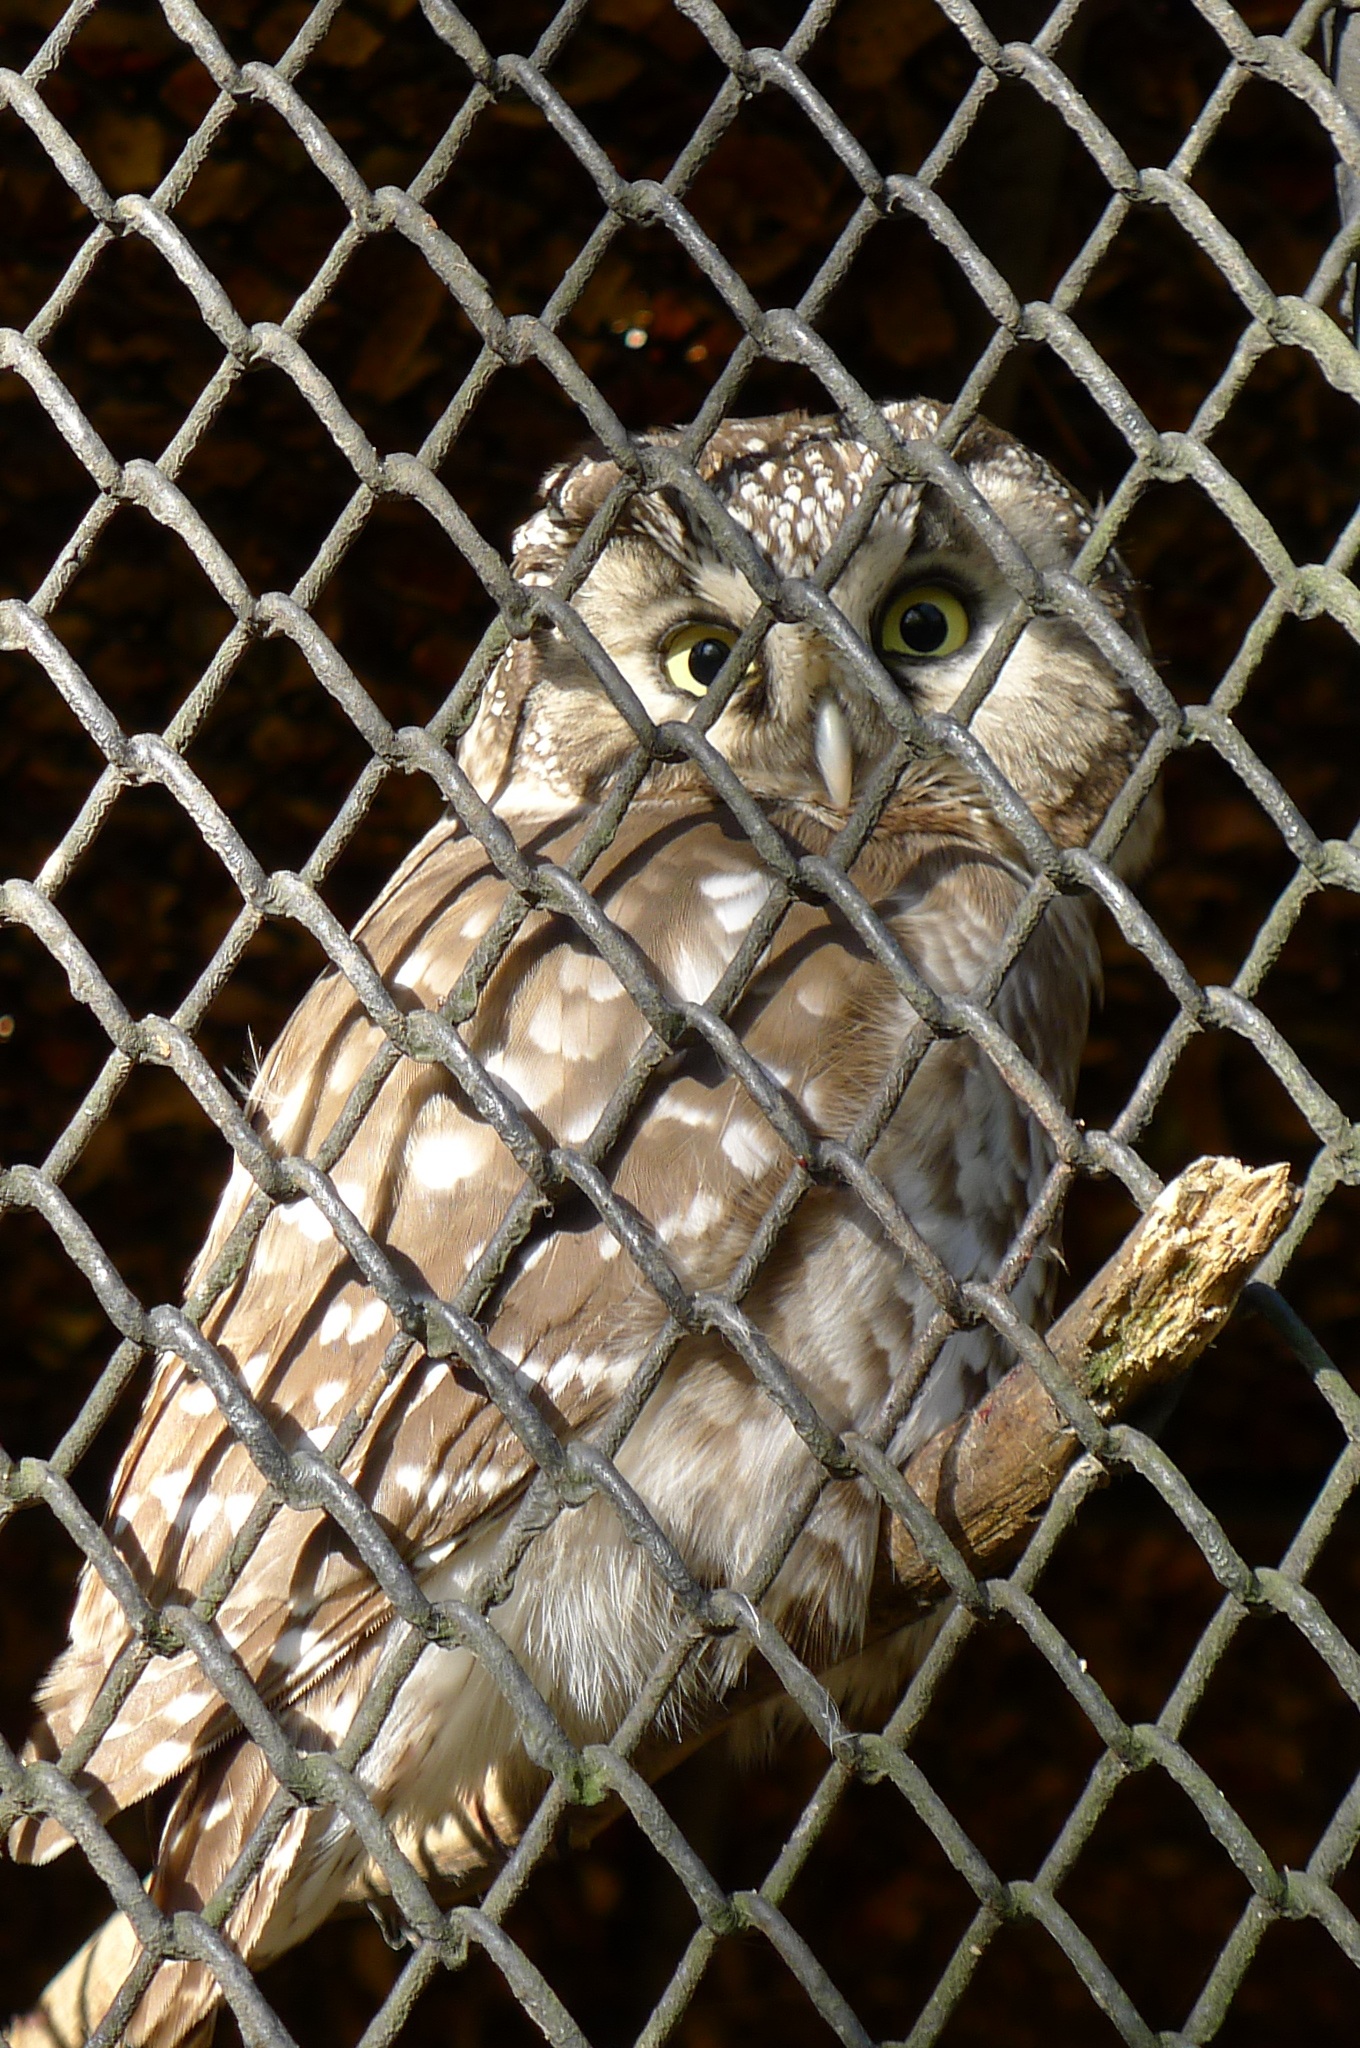
bird, animal, wildlife, zoo, owl, fauna, cage, close up, eyes, bubo, staring